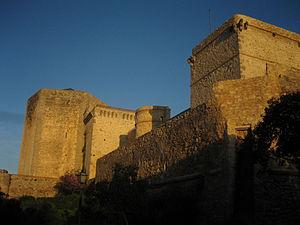
Château de Santiago (Sanlúcar de Barrameda, province de Cadix, Andalousie). Euskara: Santiagoko gaztelua (Sanlúcar de Barrameda, Cádiz, Andaluzia).
Le château de Santiago est situé dans la ville espagnole de Sanlucar de Barrameda, dans la province de Cadix, en Andalousie.
Sanlúcar de Barrameda, ou plus simplement Sanlúcar est une ville du nord-ouest de la province de Cadix, dans la communauté autonome d'Andalousie dans le sud de l'Espagne. Sanlúcar est située à l'embouchure du Guadalquivir. Sanlúcar borde également le parc national Doñana et est connu pour ses fruits de mer et sa manzanilla.
La province de Cadix est l'une des huit provinces de la communauté autonome d'Andalousie, dans le sud de l'Espagne. Sa capitale est la ville de Cadix.